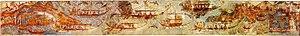
Voir aussi : Liste des siècles, Chiffres romains
Akrotiri est un emplacement de fouilles archéologiques au sud de l'île grecque de Santorin. En 1967, l'archéologue Spyridon Marinatos a découvert une ville appartenant à la civilisation des Cyclades, avec une forte influence minoenne. En plein épanouissement, la ville a été enfouie par une éruption volcanique analogue à celle qui enfouit les villes d'Herculanum et de Pompéi. C'est ainsi qu'elle a été conservée pendant plus de 3 500 ans. L'excellent état de conservation des bâtiments et de leurs magnifiques fresques permet d'avoir un aperçu de l'histoire sociale, économique et culturelle de l'âge du bronze dans la mer Égée.